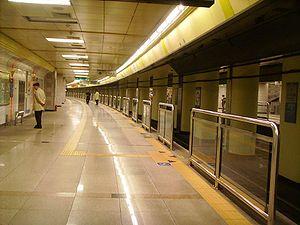
Ganseogogeori est une station sur la ligne 1 du métro d'Incheon, dans l'arrondissement de Namdong-gu.